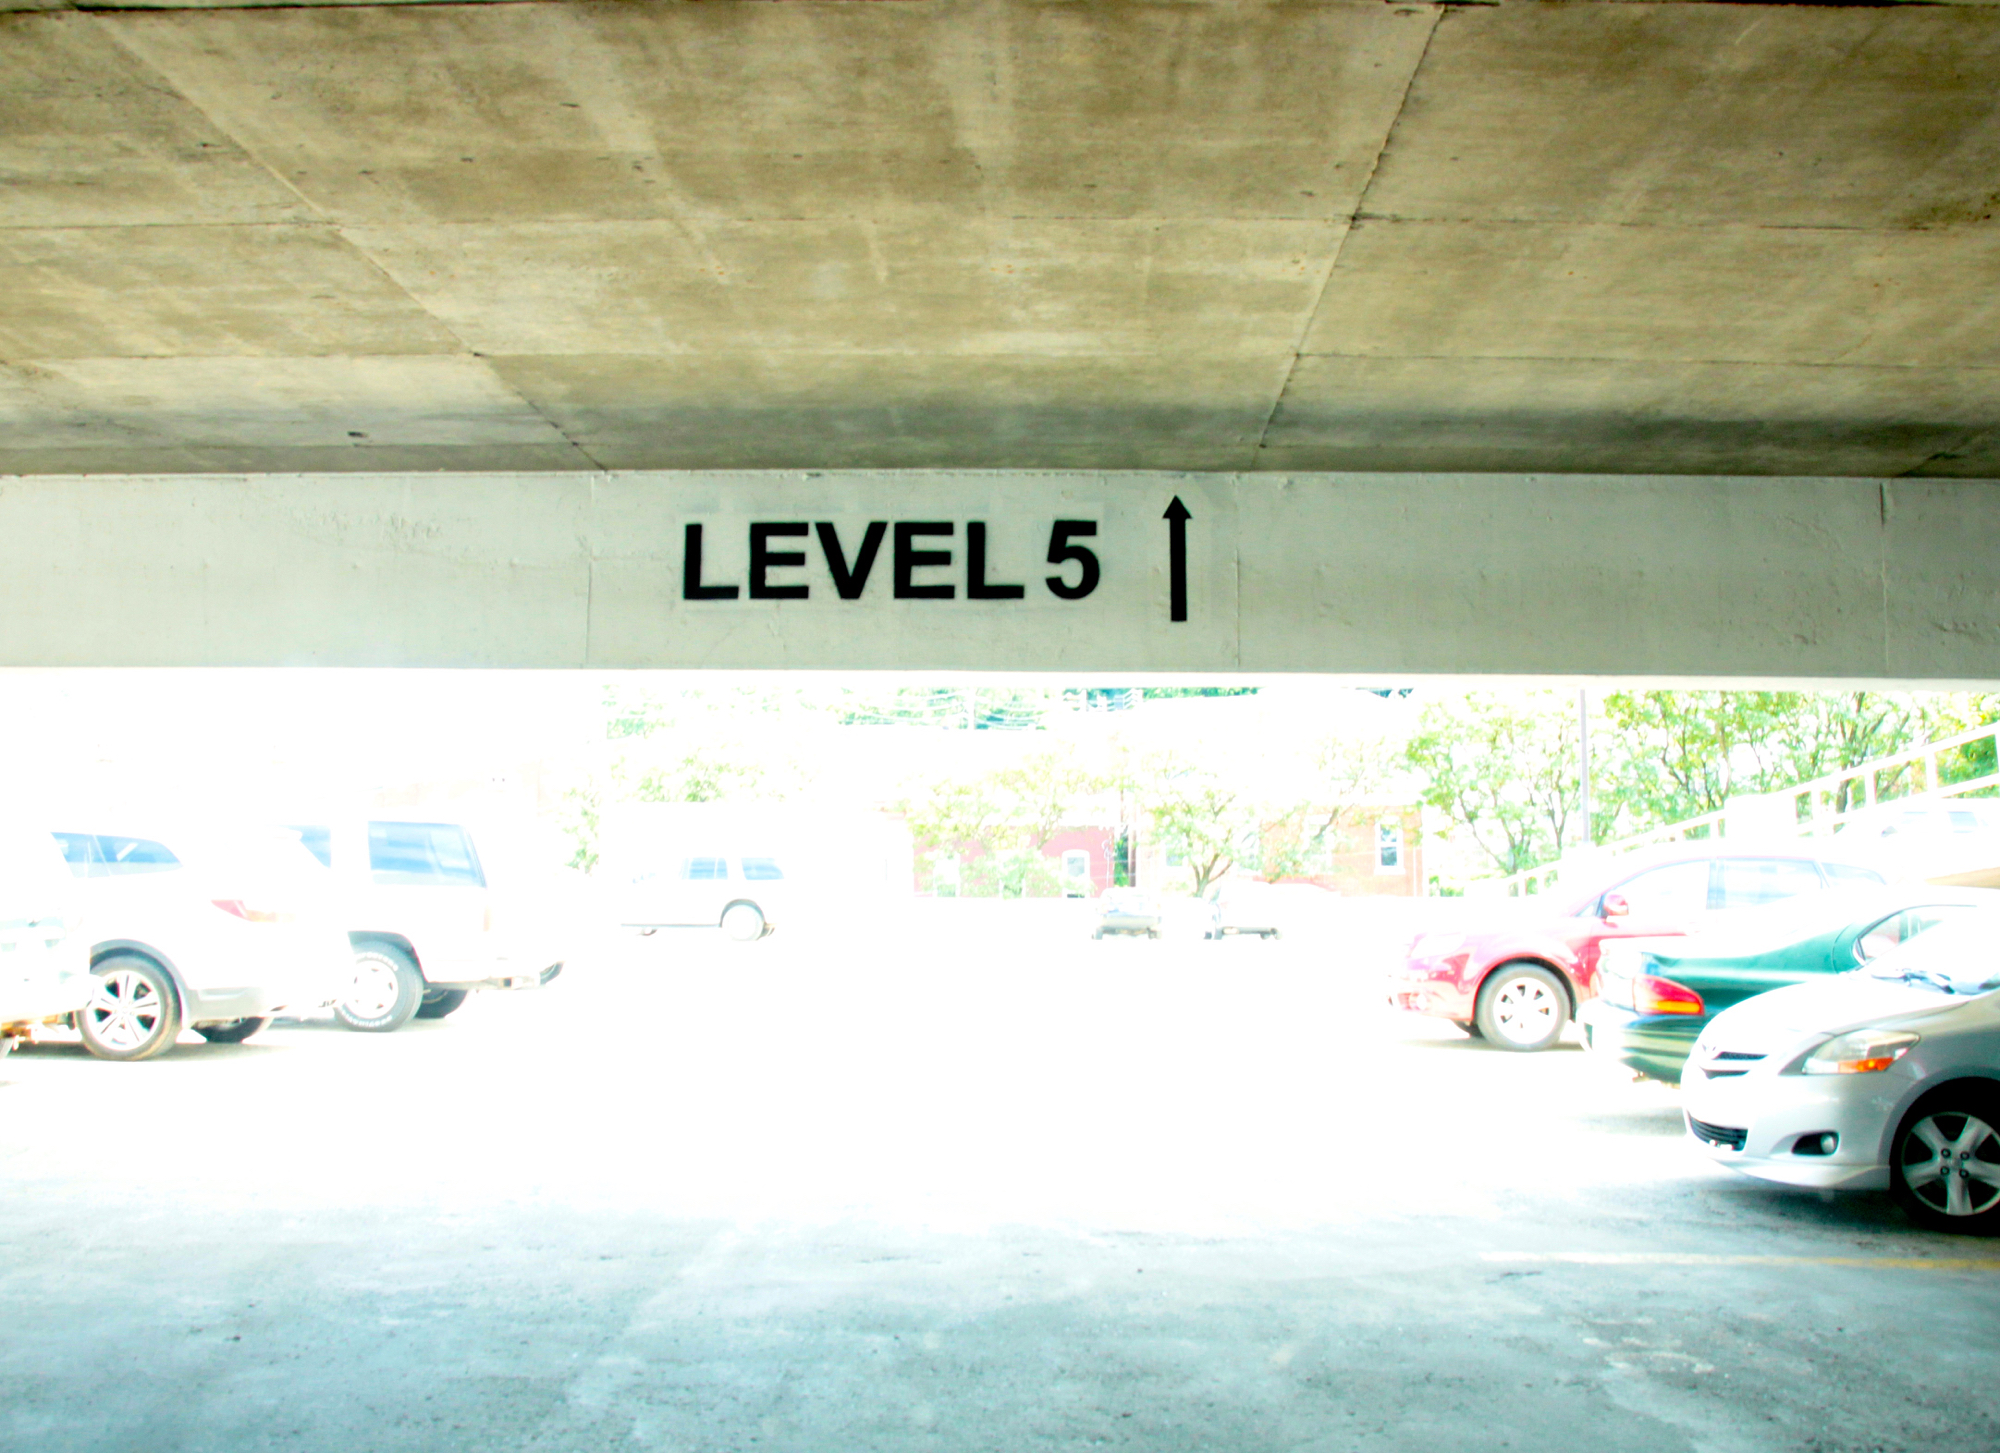
floor, arrow, design, screenshot, 3652015, odc, 365the2015edition, day218, level5, day218365, 6aug15